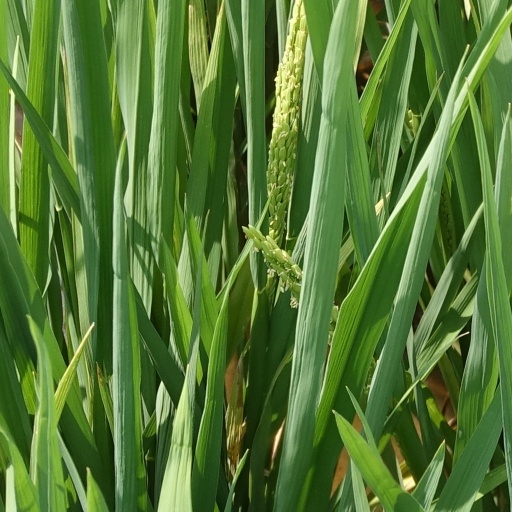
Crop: rice